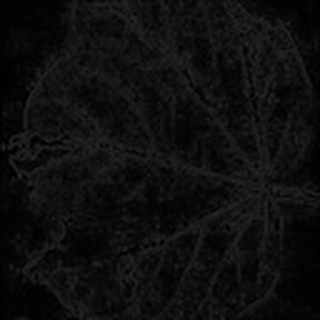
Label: cotton_bacterial_blight